I-dle

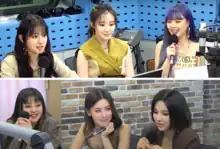
(G)I-dle at SBS Power FM for "Oh My God" promotions on April 21, 2020

(G)I-dle released their second EP, "I Made", on February 26, 2019. The EP contains five songs, including the lead single "Senorita", written and composed by Soyeon and Big Sancho. On June 26, (G)I-dle released their second digital single, "Uh-Oh". The song ranked number 22 on NetEase Cloud Music China for the first half of 2019, making them the only K-pop group on the chart. In July, (G)I-dle held their first performance in the United States during the annual KCON convention and music festival at Javits Center, New York City. They later held a live showcase at the Mainabi Blitz Akasaka on July 23. The showcase sold over 1,000 tickets with 1,500 attendees. It was reported that around 15,000 people applied to attend, although many were unable to attend due to the venue's capacity. On July 31, (G)I-dle debuted in the Japanese market with the release of their EP "Latata". On August 19, they collaborated with makeup brand Kate to release a spin-off music video of "Latata (Japanese ver.)".